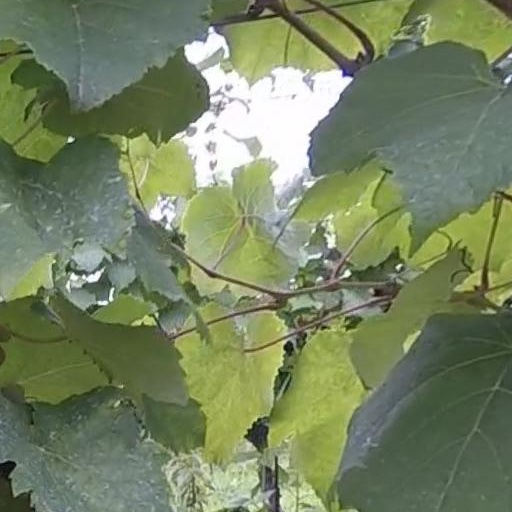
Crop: grape